Question: What country is this?
Tambaya: Wacce kasa ce nan?
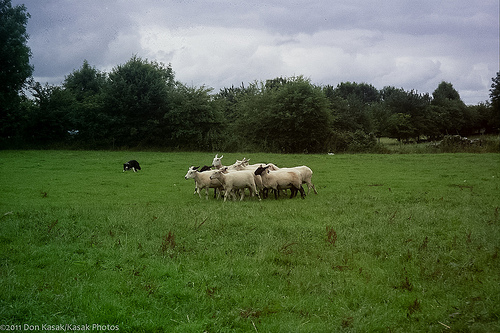
Answer: The United States.
Amsa: The United States.